Albert B. Anderson

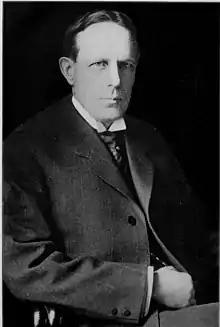

Albert Barnes Anderson (February 10, 1857 – April 27, 1938), frequently known as A. B. Anderson, was a United States circuit judge of the United States Court of Appeals for the Seventh Circuit and previously was a United States district judge of the United States District Court for the District of Indiana.